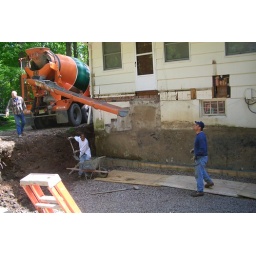
For the record, the man in the orange truck is *NOT* trying to pour cement down the throat of the man in the blue shirt.I *think*...